History of Iceland

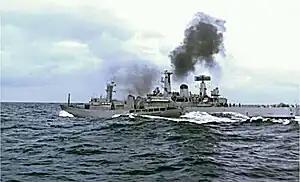
Icelandic Coast Guard and Royal Navy vessels clash in the North Atlantic.

On 31 December 1943, the Act of Union agreement expired after 25 years. Beginning on 20 May 1944, Icelanders voted in a four-day plebiscite on whether to terminate the personal union with the King of Denmark and establish a republic. The vote was 97% in favour of ending the union and 95% in favour of the new republican constitution. Iceland became an independent republic on 17 June 1944, with Sveinn Björnsson as its first president. Denmark was still occupied by Germany at the time. Danish King Christian X sent a message of congratulations to the Icelandic people.